Preston King (mayor)

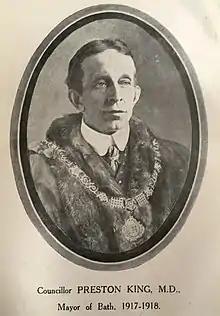
Preston King

Dr Preston King (1862-1943) was the Mayor of Bath in 1913 and 1917–18.